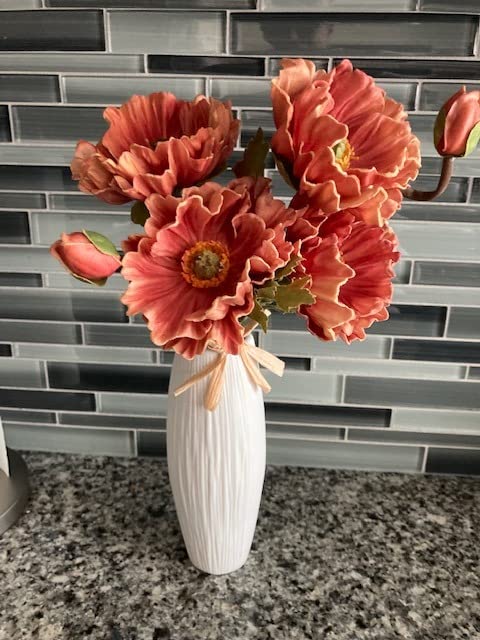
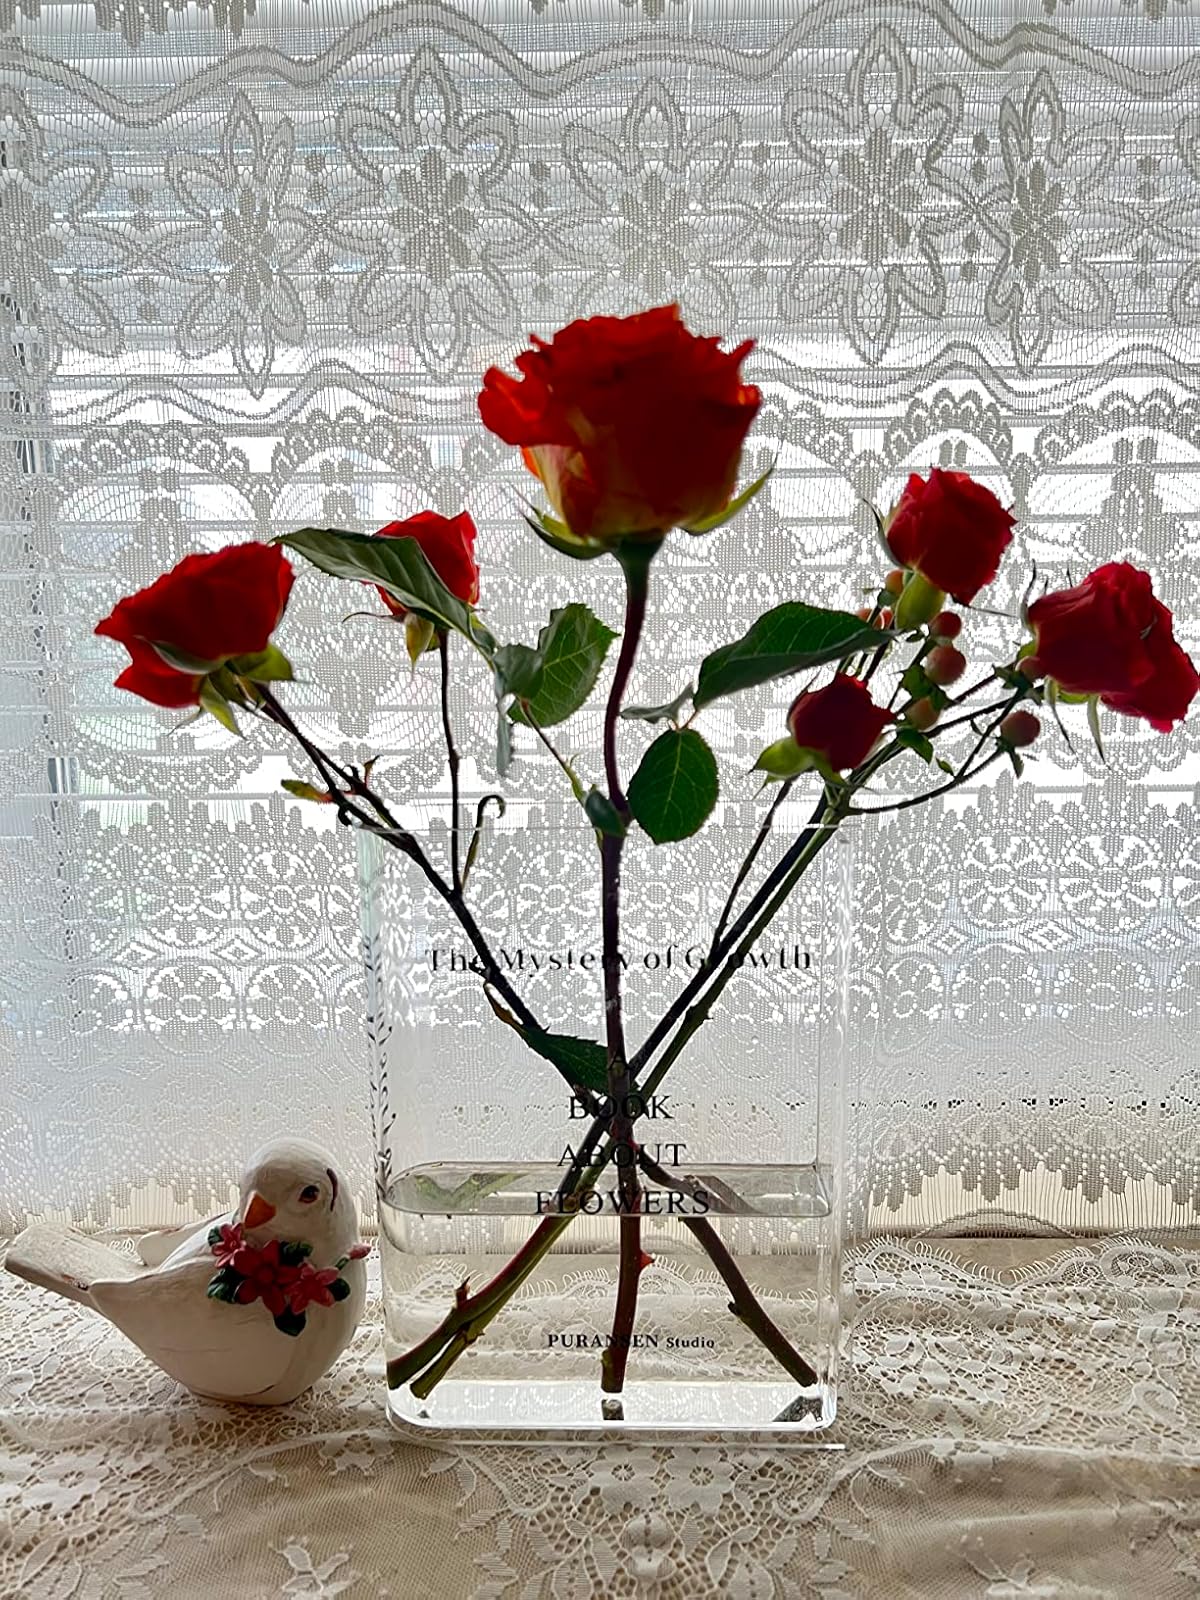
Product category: vase
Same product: no